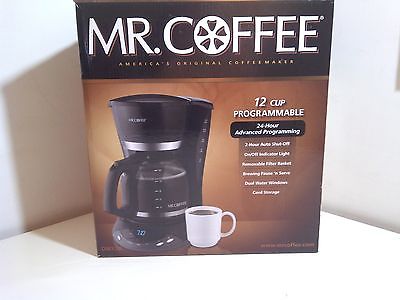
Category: coffee maker